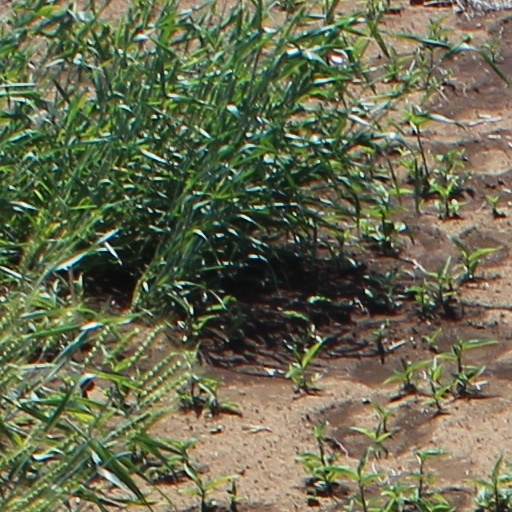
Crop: wheat